Answer in natural language. Which object is closer to the camera taking this photo, black colour chair (highlighted by a blue box) or black colour chair (highlighted by a green box)? Choose between the following options: black colour chair (highlighted by a blue box) or black colour chair (highlighted by a green box)
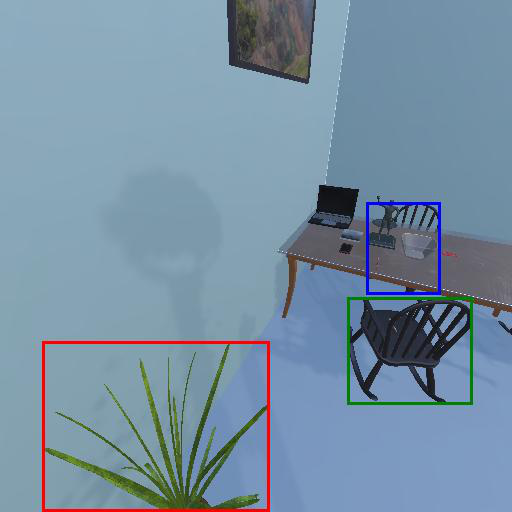
<answer>black colour chair (highlighted by a green box)</answer>